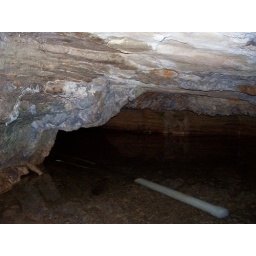
That's a stream running back there, in the cave. The water was cool and clear.